Perry County Courthouse (Ohio)

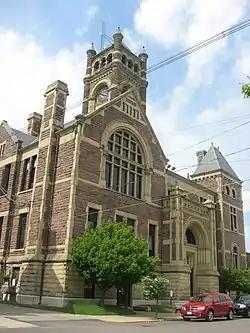
Southern side of the courthouse

The Perry County Courthouse is a historic government building in the city of New Lexington, Ohio, United States. Built near the end of the nineteenth century after the end of a county seat war, it is the fifth courthouse to serve Perry County, and it has been named a historic site because of its imposing architecture.